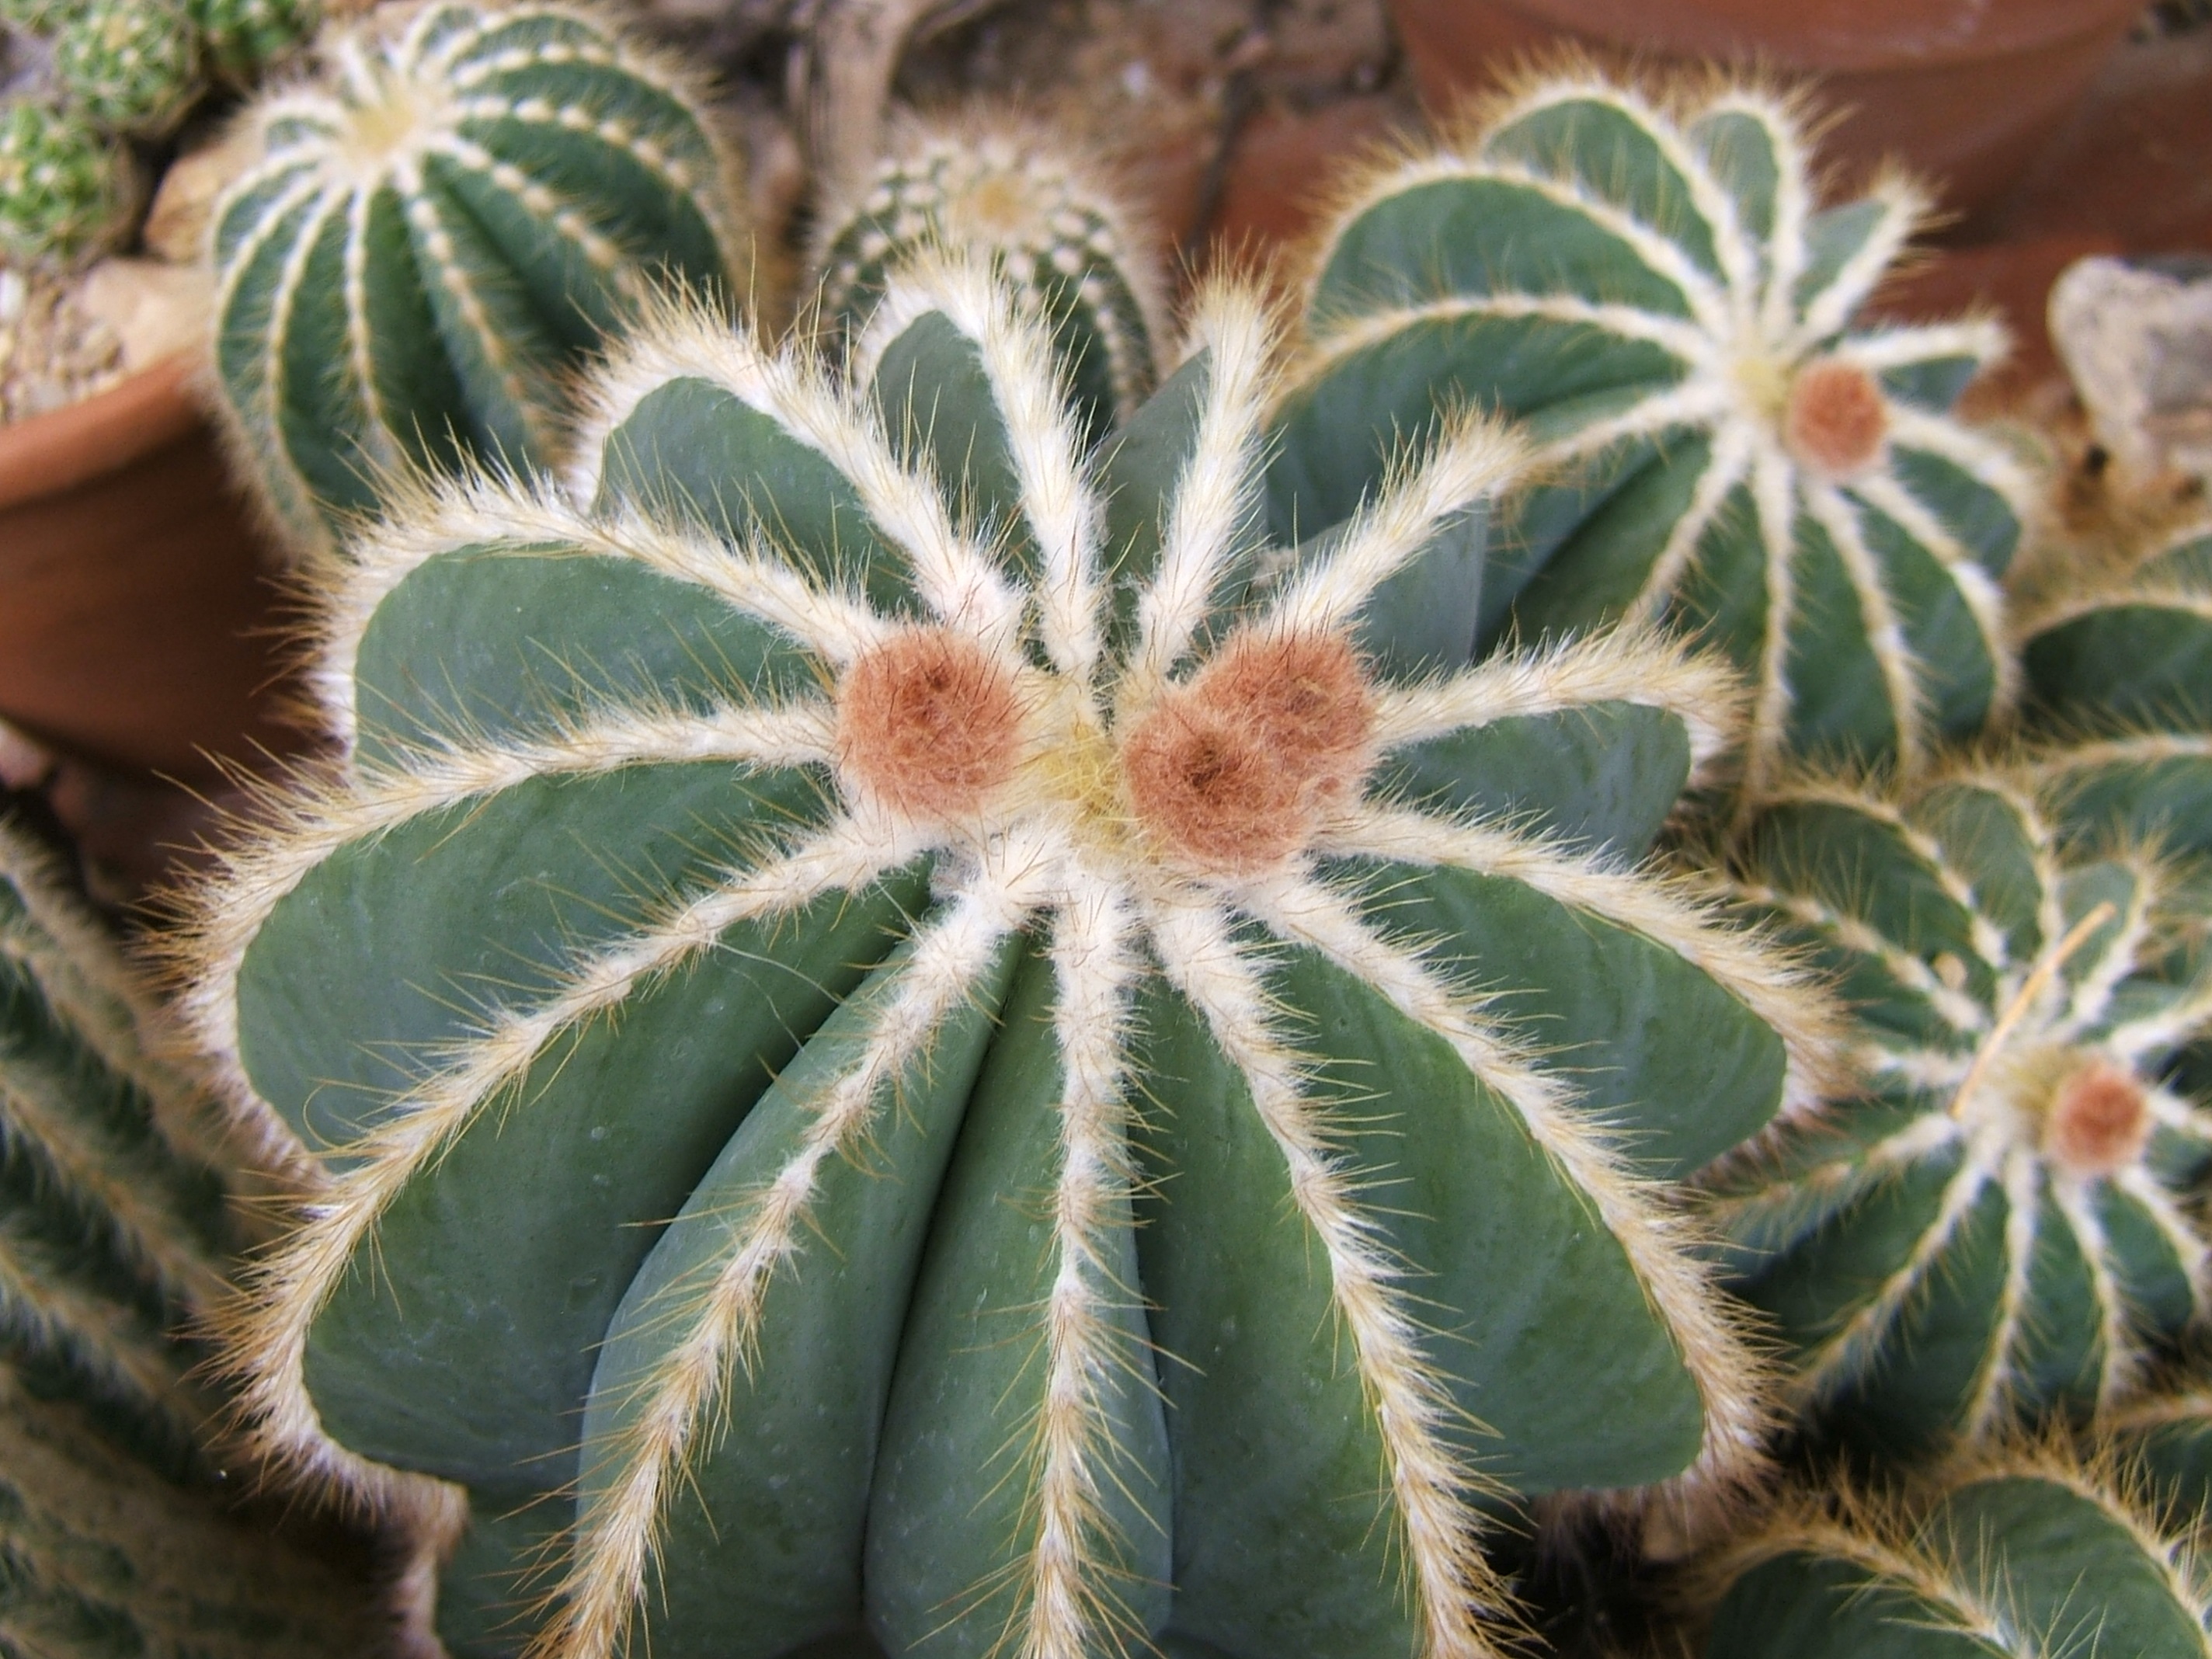
cactus, plant, flower, botany, succulent, flora, close up, needles, thorns, caryophyllales, flowering plant, plant stem, land plant, hedgehog cactus